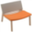
Label: chair